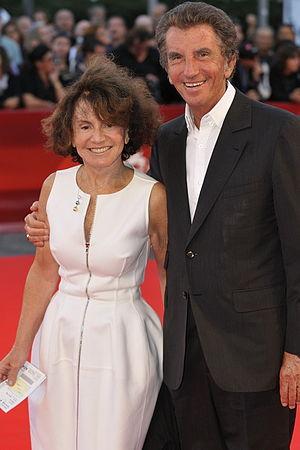
66ème Festival du Cinéma de Venise (Mostra), 4ème jour (05/09/2009) Tapis Rouge avec Jack Lang et sa femme Monique Buczynski pour le film